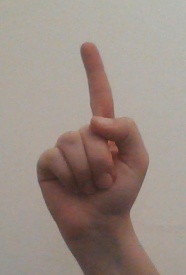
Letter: bb